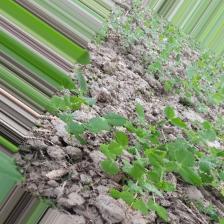
Label: Normal